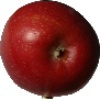
Label: braeburn_apple